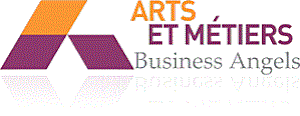
La « société des ingénieurs Arts et Métiers » est l'association d'anciens élèves d'Arts et Métiers ParisTech, fondée en 1846. C'est l'une des plus anciennes et celle en Europe qui fédère le plus d'adhérents pour un même établissement d'enseignement supérieur, avec 34 000 membres. Elle a créé plusieurs organismes au service de la communauté Gadzarts et de l'intérêt général.
L'école Arts et Métiers est l'une des 205 écoles d'ingénieurs françaises accréditées au 1ᵉʳ septembre 2019 à délivrer un diplôme d'ingénieur.